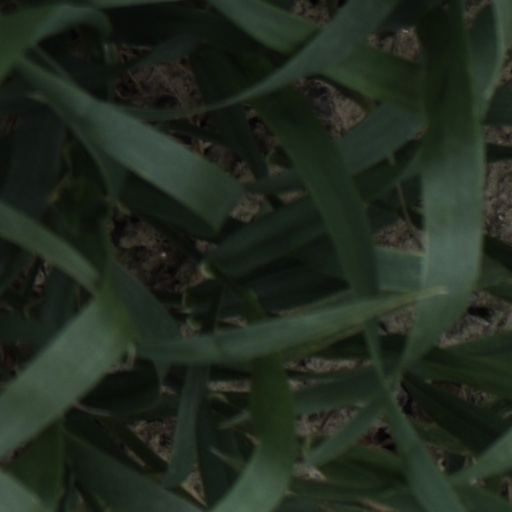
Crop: wheat